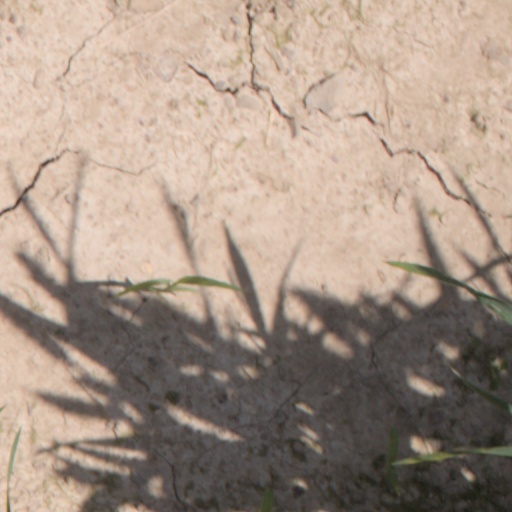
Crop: wheat